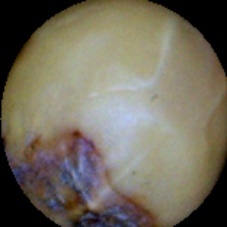
Label: Spotted